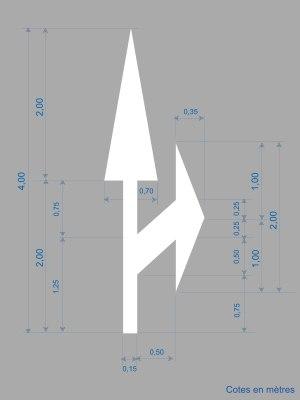
Dans le domaine de la signalisation horizontale routière, les flèches directionnelles servent à attribuer à chacune des voies de la chaussée une ou deux directions.